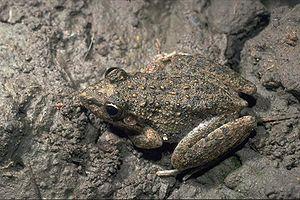
Litoria inermis est une espèce d'amphibiens de la famille des Pelodryadidae.